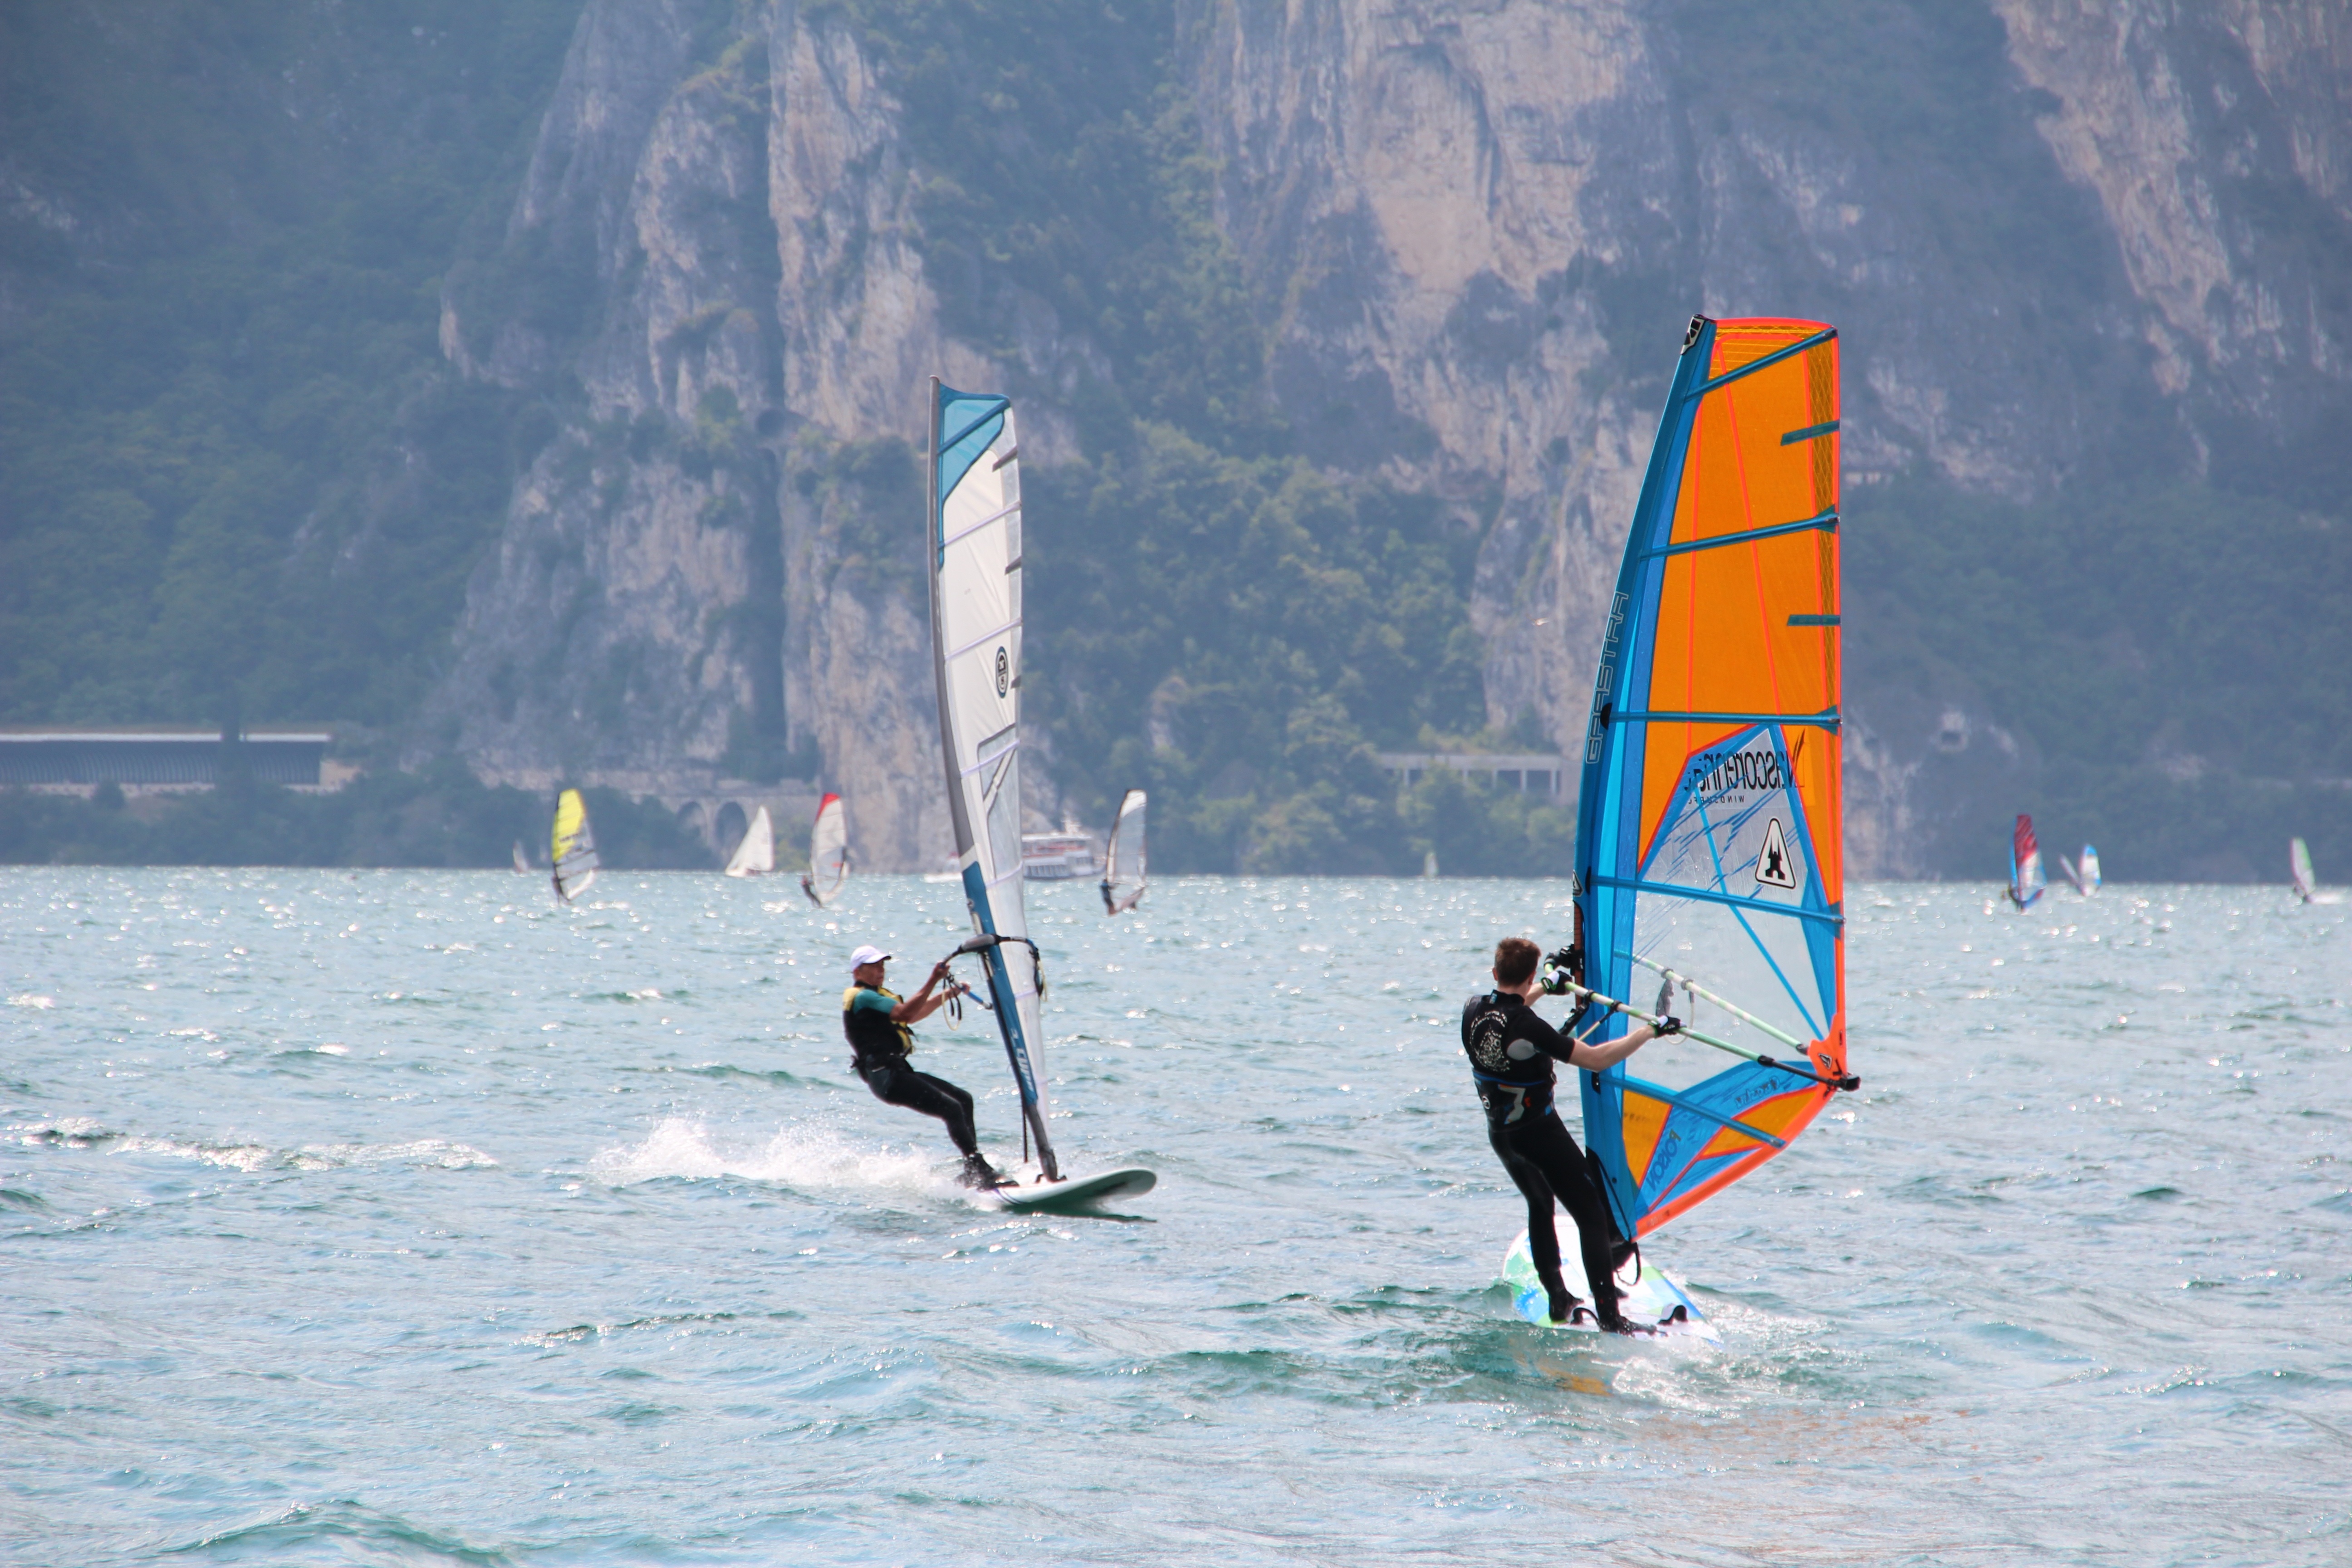
wind, surfer, recreation, surf, surfing, sailing, surfboard, italy, extreme sport, garda, sports, windsurfing, sail, water sports, water sport, outdoor recreation, wind wave, boardsport, surface water sports